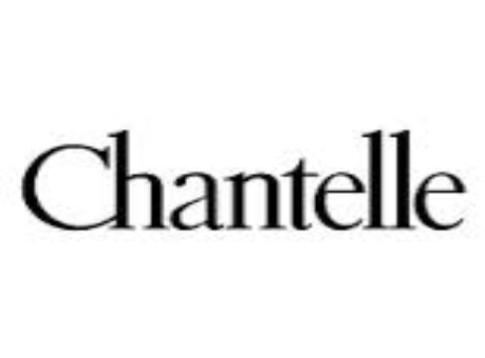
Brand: chantelle
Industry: Necessities